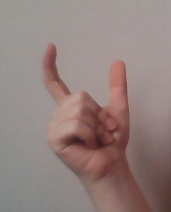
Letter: nun